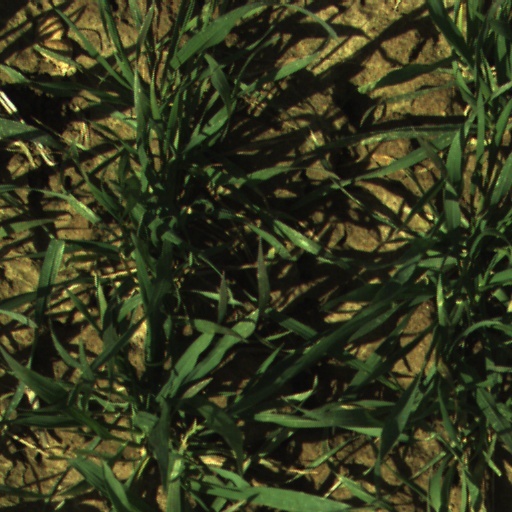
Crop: wheat